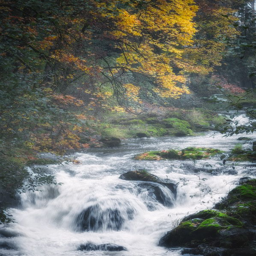
fall color on a foggy morning .